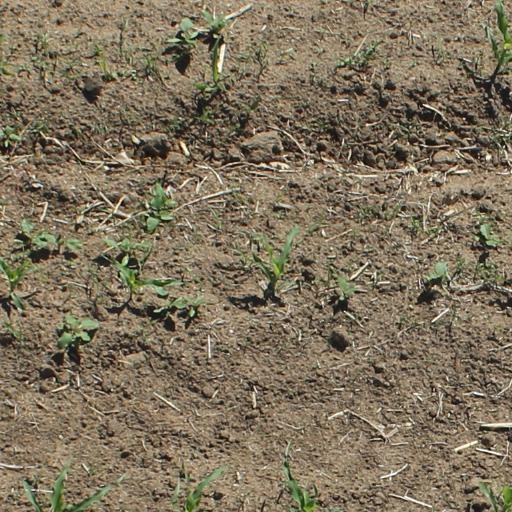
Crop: maize; corn